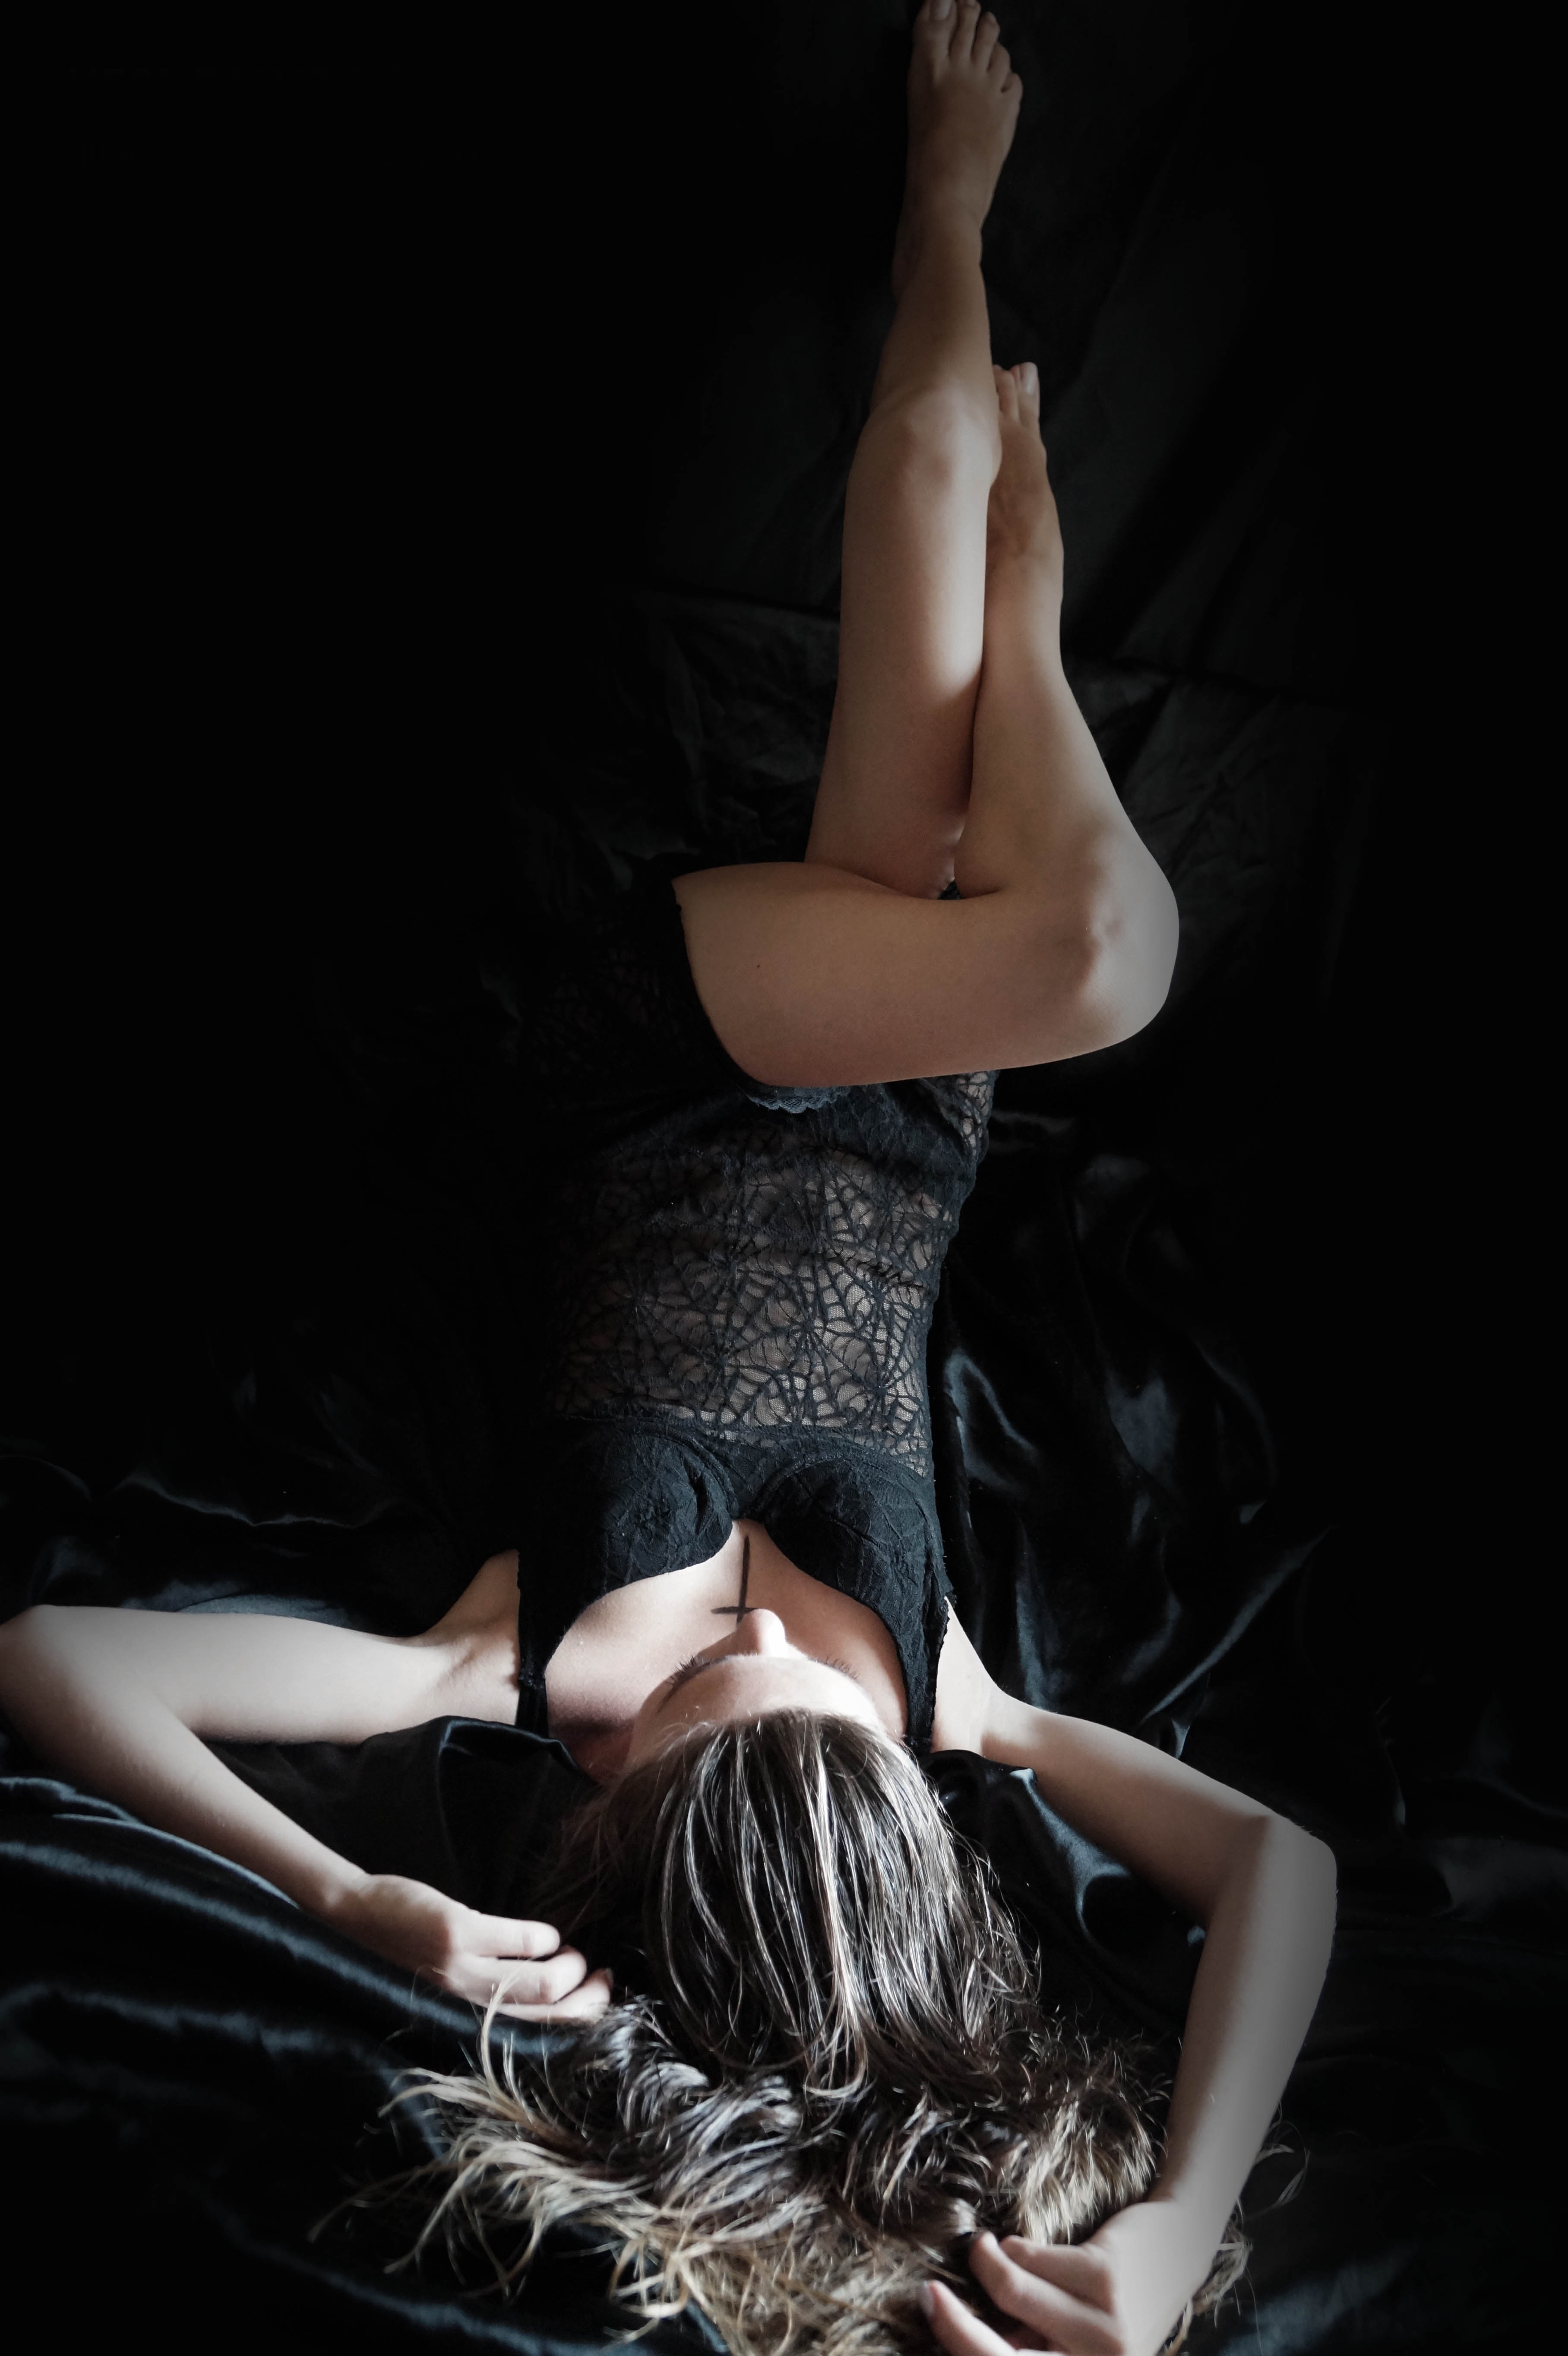
woman, dance, model, sitting, performance art, lingerie, sports, stretching, yoga, sexy, nudity, underwear, entertainment, erotic, performing arts, photo shoot, human positions, art model, modern dance, concert dance, dessous